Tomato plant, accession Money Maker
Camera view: horizontal (90 deg, fisheye); turntable rotation: 60 degrees
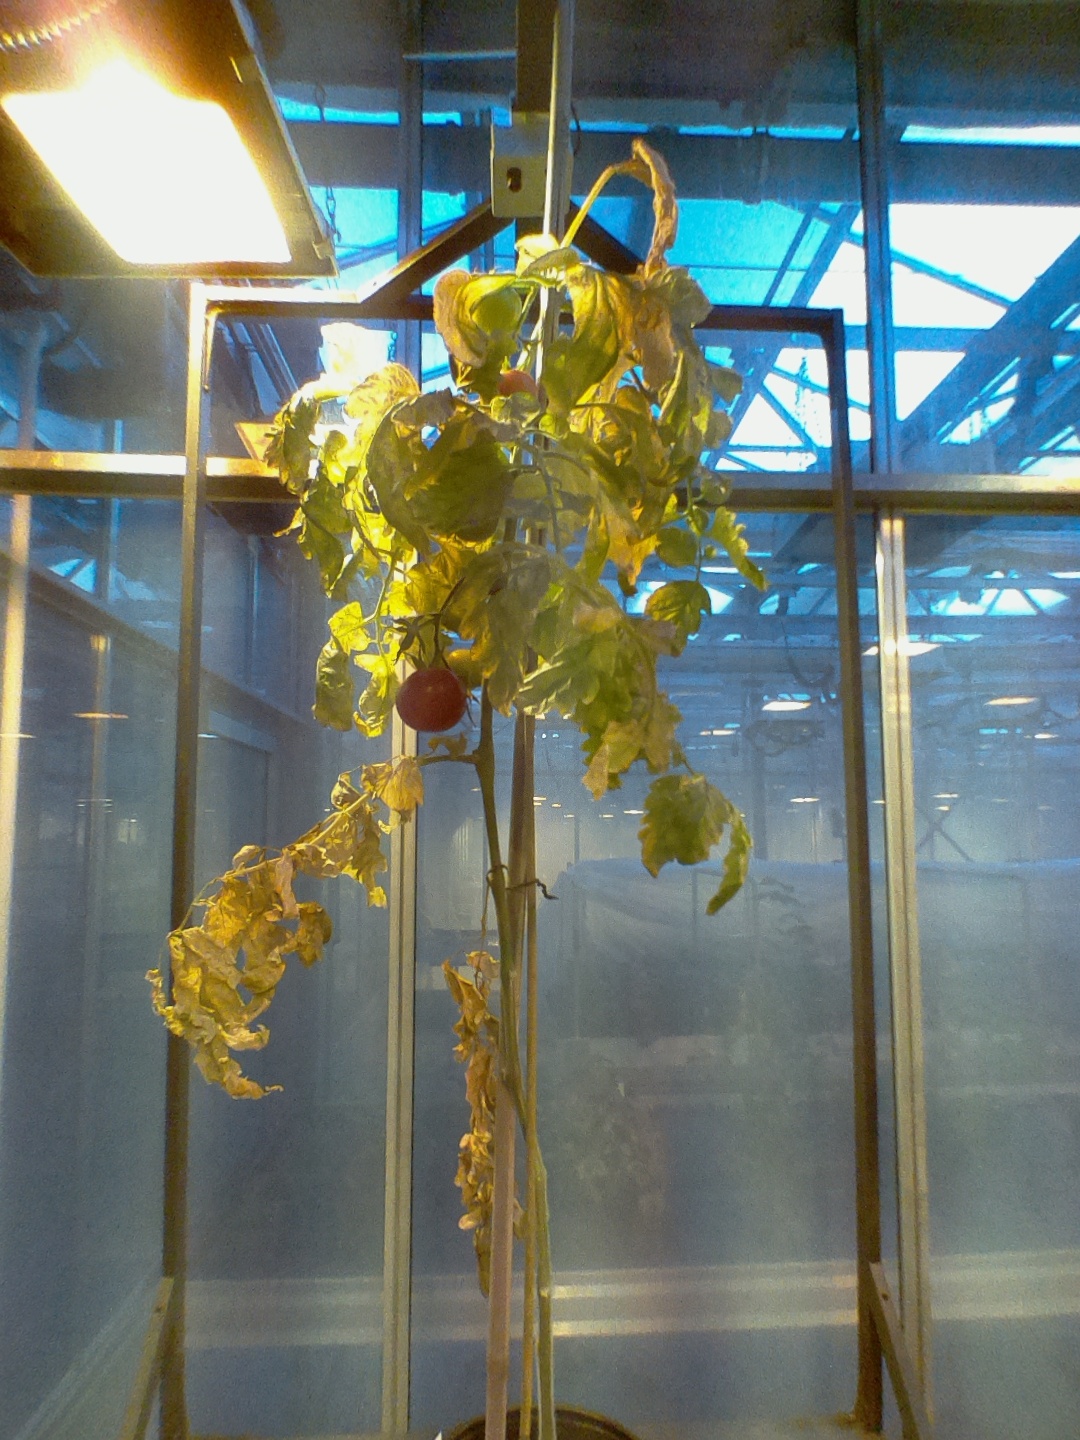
BBCH growth stage 83: 30%-40% of fruits show typical fully ripe color